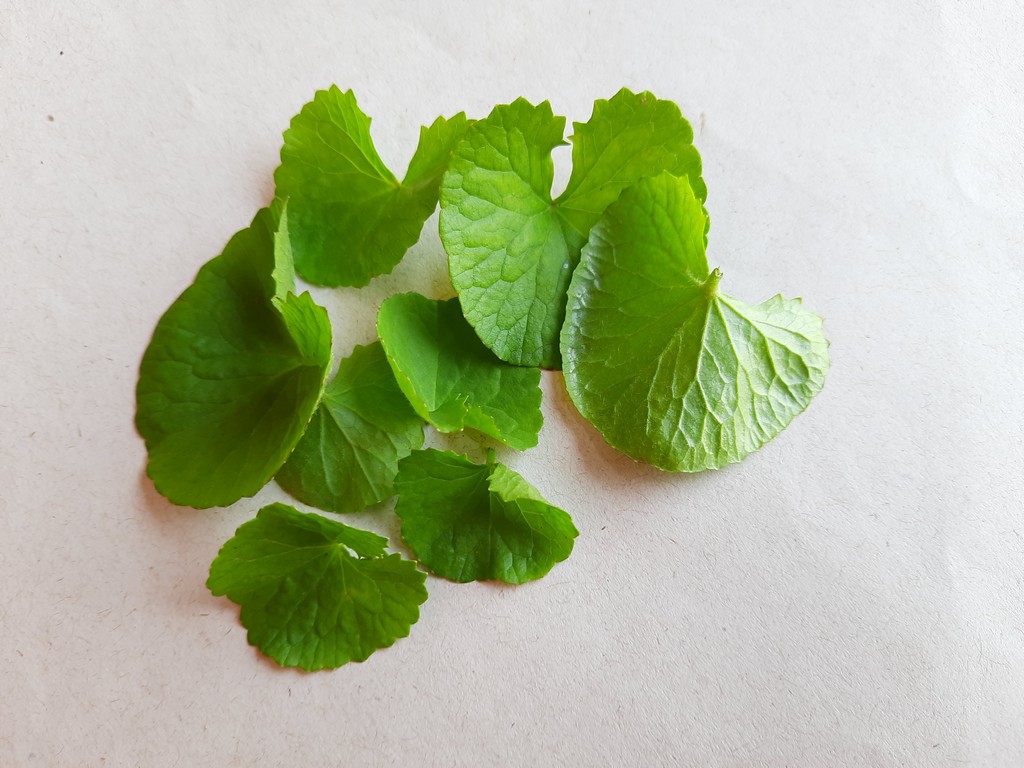
Label: Healthy